Roland MC-4 Microcomposer

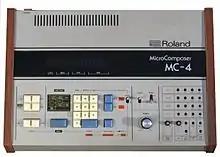
Roland MC-4 MicroComposer

The Roland MC-4 MicroComposer was an early microprocessor-based music sequencer released by Roland Corporation. It could be programmed using the ten key numeric keyboard or a synthesizer keyboard using the keyboard's control voltage and gate outputs. It was released in 1981 with a list price of (¥430,000 JPY) and was the successor to the MC-8, which in 1977 was the first microprocessor-based digital sequencer. Like its predecessor, the MC-4 is a polyphonic CV/Gate sequencer.